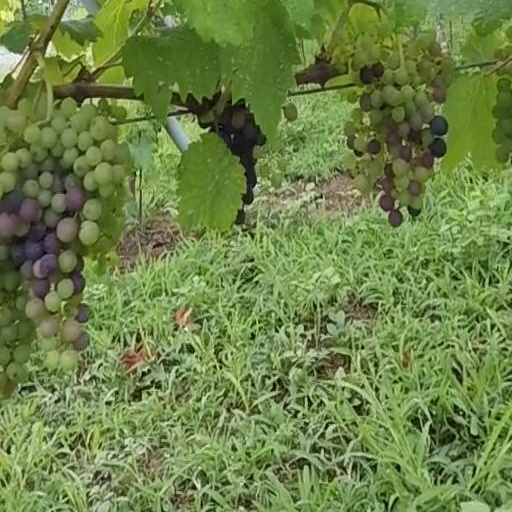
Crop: grape